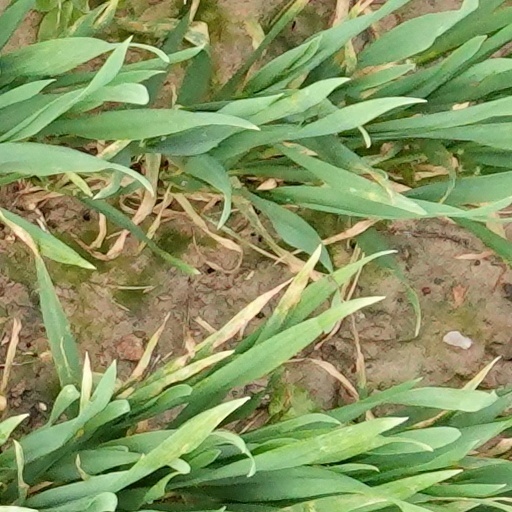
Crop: wheat